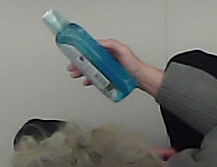
Product: sensodyne_mouthwash